Tram route 1 (Antwerp)

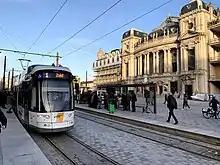
Inauguration of the new tram line 1

As a part of the Brabo II and Noorderlijn plans, the new tram route 1 was officially opened on 8 December 2019, following the Bolivarplaats-Havana site trajectory. The creation of the tram route formed a part of the Noorderlijn ('northern line') construction works, which included the building of new tram tracks in the northern half of the Leien, as well as in the Noorderlaan further north and in the connecting streets.